Question: Please indicate a possible affordance area of the catch_rugby_ball that can be used for catching
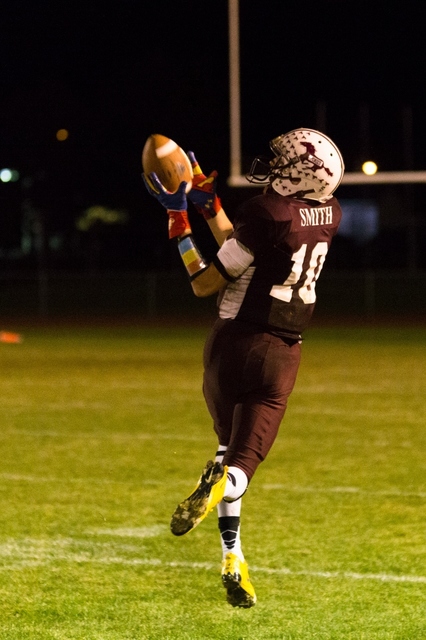
Answer: [137.812, 131.128, 199.165, 203.308]